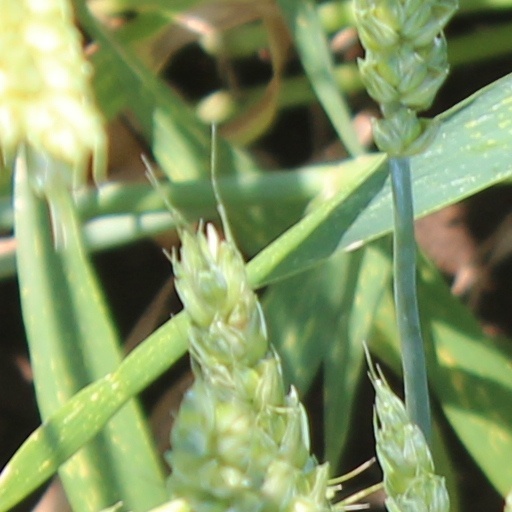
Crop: wheat